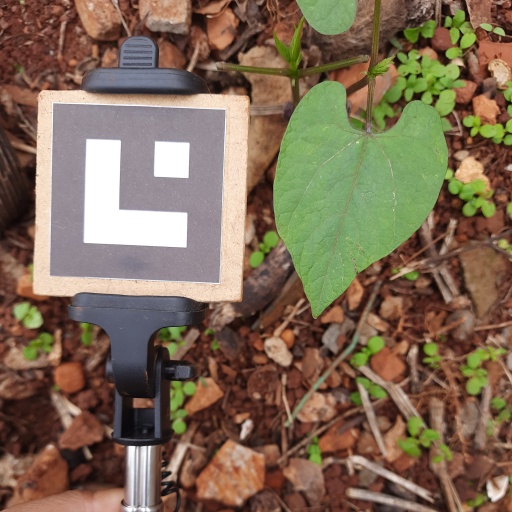
Observations: flat surface, no eating holes, under shade